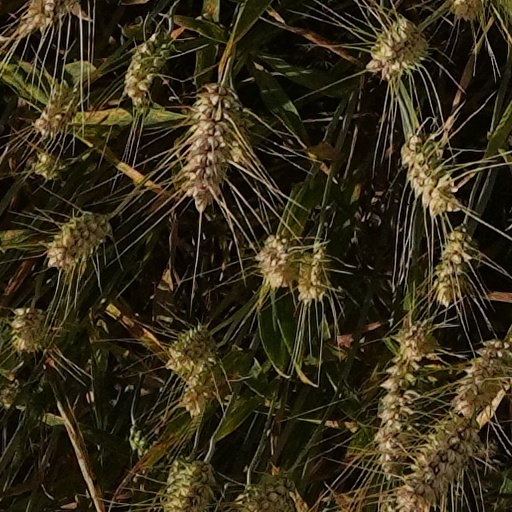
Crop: wheat